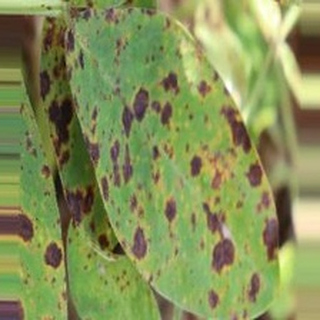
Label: groundnut_late_leaf_spot